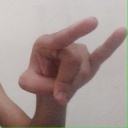
अक्षर: च